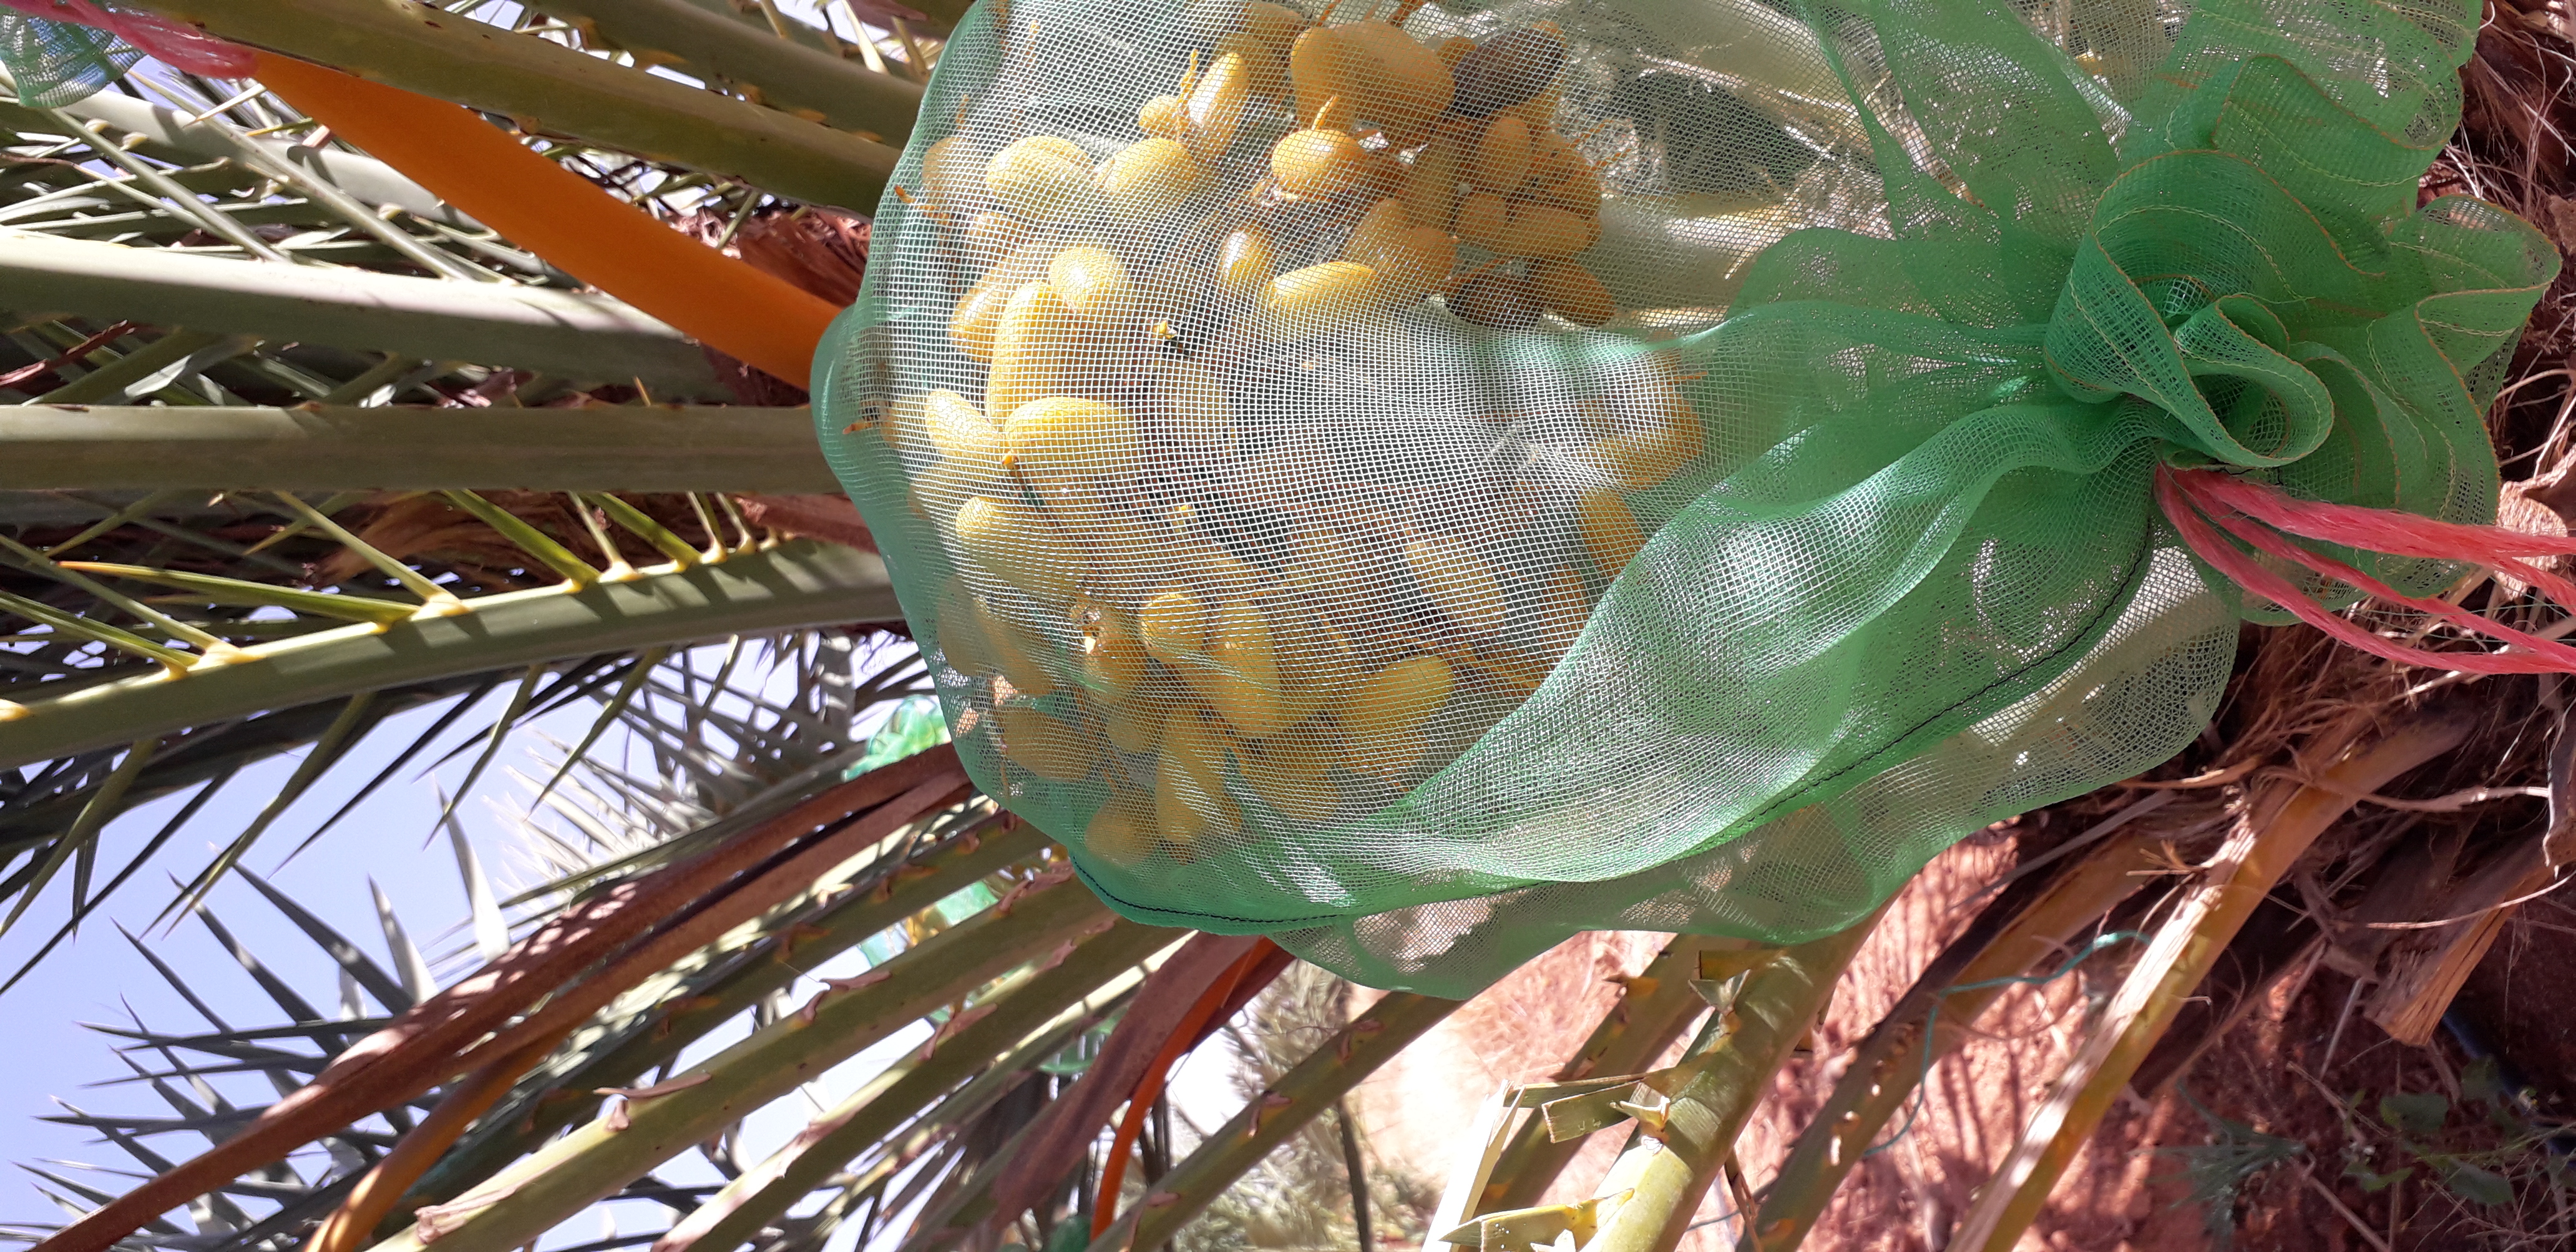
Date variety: kholt